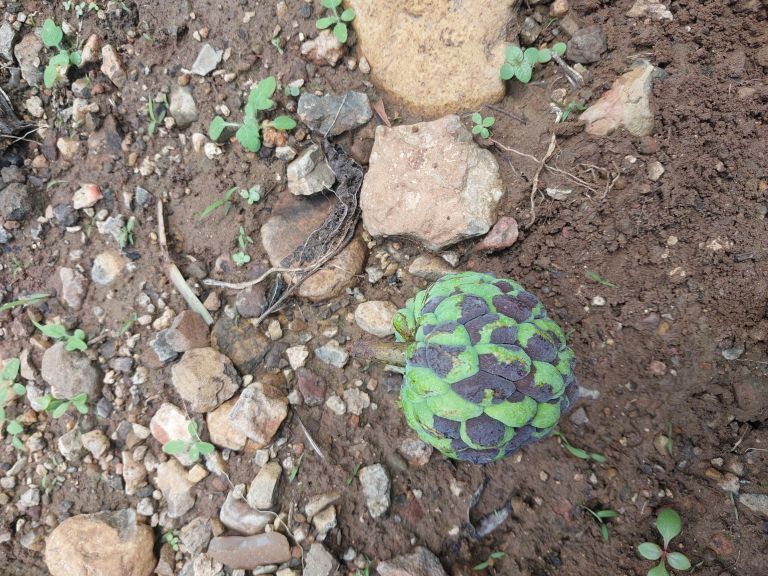
Disease label: Diplodia Rot